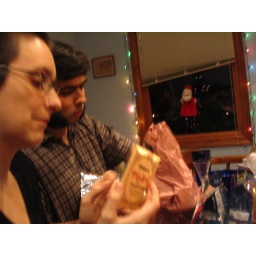
I got guitar strings! Steven and I got a glass cat. (photo taken by Bert)